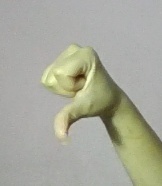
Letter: waw